Question: Please indicate a possible affordance area of the chair that can be used for sitting
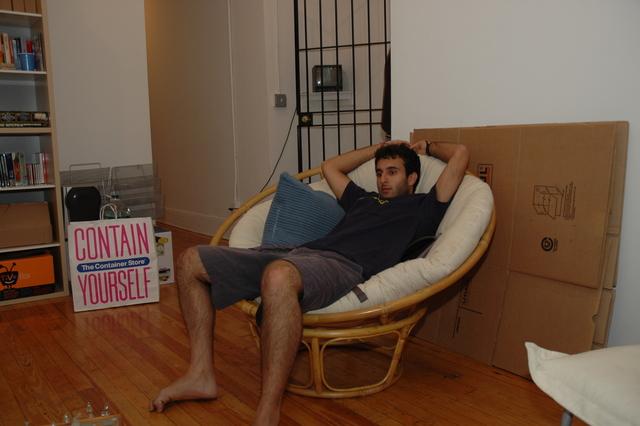
Answer: [223.5, 233, 429.5, 316]